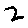
Label: 2